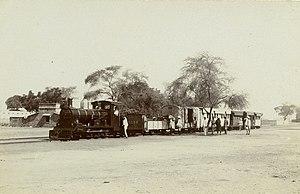
Le Gezira Light Railway à l’arrêt dans une petite gare de la Gezira soudanaise. (Coll H Fontaine)